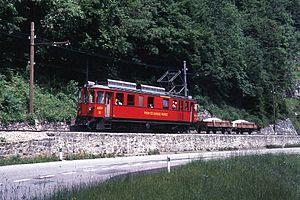
Chemin de fer Nyon–Saint-Cergue–La Cure